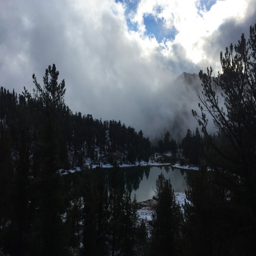
a gorgeous little lake west just before the trail descends steeply .